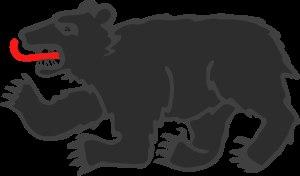
L'ours dans la culture des populations humaines en contact avec cet animal, qui partagea longtemps son biotope avec elles, a toujours occupé une place particulière. Dès l'époque préhistorique, il a incarné une divinité. Si la thèse du culte de l'ours au paléolithique moyen est controversée, de nombreuses formes de vénération liées à sa chasse et associées à des rites parfois violents sont plus tard attestées dans de multiples sociétés autour du monde. L'ours fut considéré comme un double animal de l'homme, un ancêtre tutélaire, un symbole de puissance, de renouveau, du passage des saisons, et même de royauté puisqu'il fut longtemps symboliquement le roi des animaux en Europe. Étroitement associé à des pratiques et traditions animistes « païennes » parfois transgressives, l'ours et ses cultes furent combattus par l'Église catholique lors des évangélisations successives, conduisant à sa dépréciation et à sa diabolisation progressive, jusqu'à lui donner une réputation d'animal goinfre et stupide au Moyen Âge.